Prayut Chan-o-cha

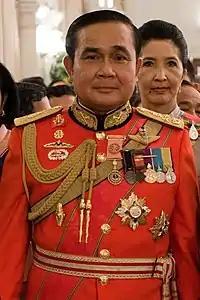

In the late 2011, Prayut heavily criticised the Nitirat group, led by Worachet Pakeerut and Piyabutr Saengkanokkul, who campaigned for constitutional reform and a change of Thailand's lèse majesté law. Prayut warned them that they would violate the rule of law in Thailand.